Quilt

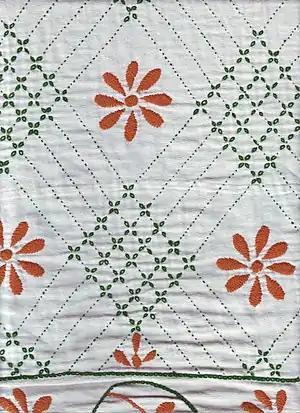
Contemporary Bangladeshi Quilt (Kantha)

Pictorial quilts often contain one-of-a-kind patterns and imagery. Instead of bringing together fabric in an abstract or patterned design, they use pieces of fabric to create objects on the quilt, resulting in a picture-based quilt. They were often made collaboratively as a fundraising effort. However, some pictorial quilts were individually created and tell a narrative through the images on the quilt. Some pictorial quilts consist of many squares, sometimes made by multiple people, while others have imagery that uses the entirety of quilt. Pictorial quilts were created in the United States, as well as in England and Ireland, beginning as early as 1795.